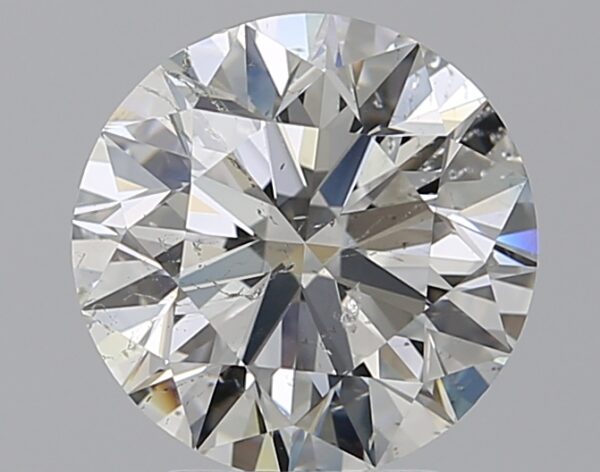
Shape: round
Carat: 3
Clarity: SI2
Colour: I
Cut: EX
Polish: EX
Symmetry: EX
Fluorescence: M
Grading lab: GIA
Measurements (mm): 9.12 x 9.17 x 5.74